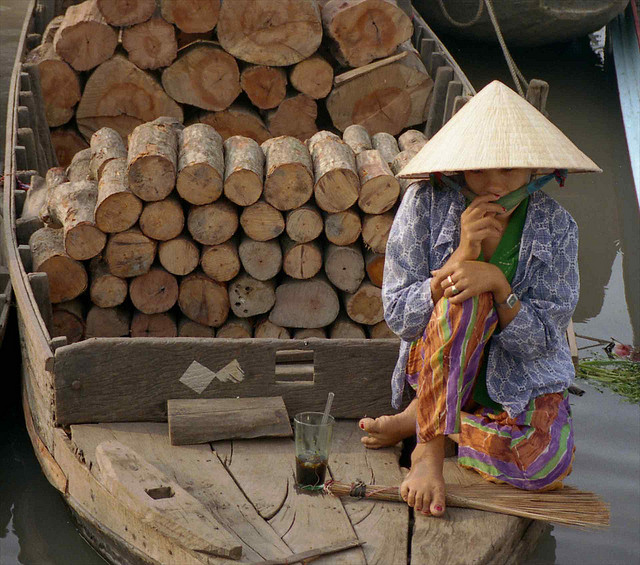
there is a woman sitting on a boat that carries wood

A person sitting on a small wooden boat.

A woman sits on a boat laden with wood.

A man that is sitting on a boat near wood.

A woman sits on a boat filled with wood.